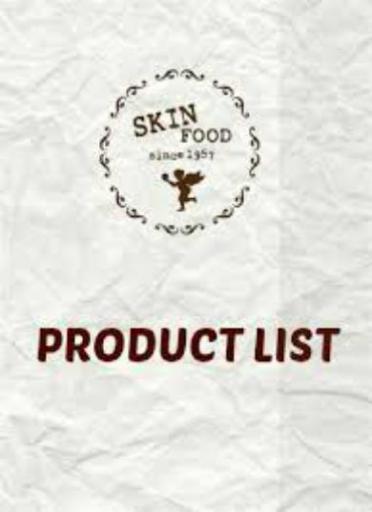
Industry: Necessities